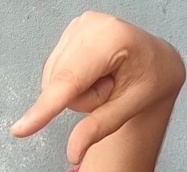
ASL sign: Q